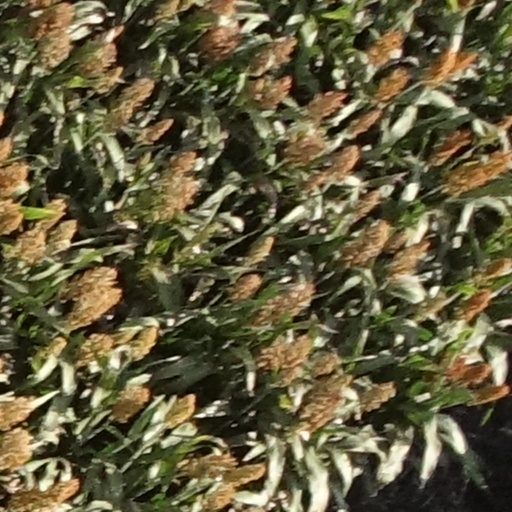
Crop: sorghum